T. J. Brodie

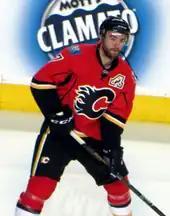
Brodie with the Calgary Flames in February 2016.

A restricted free agent following the season, Brodie signed a two-year, $4.25 million contract extension with the Flames. He began the 2013–14 season alongside Mark Giordano as the Flames' top defensive pairing. On October 20, 2014, the Flames signed Brodie to a five-year, $23.25 million contract extension worth $4.65 million annually.